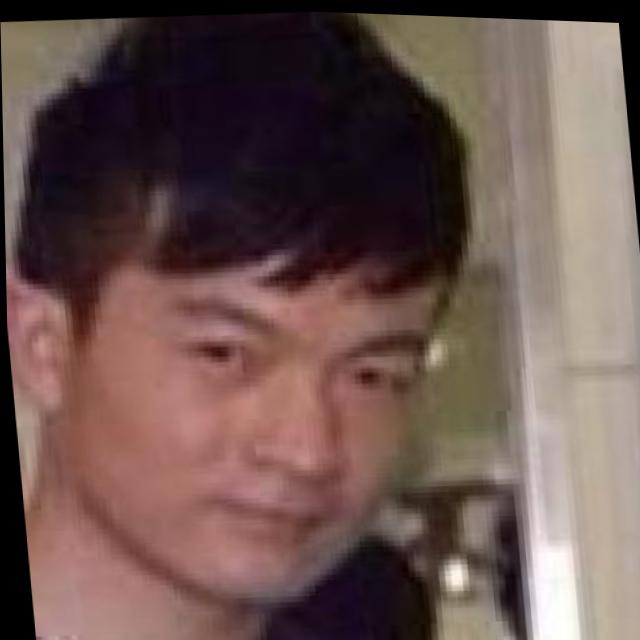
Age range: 21-44